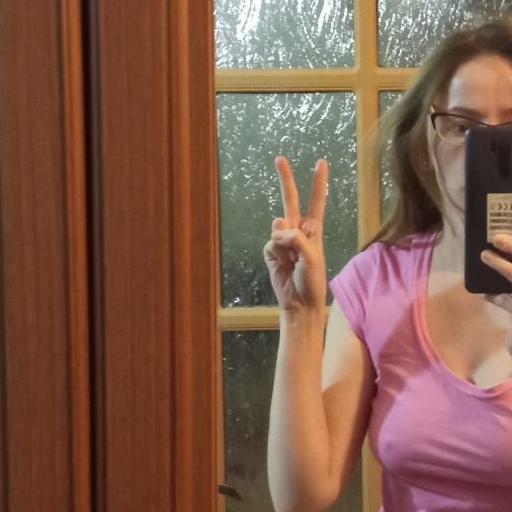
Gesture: peace